International volunteering

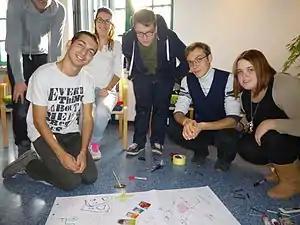
A group of European Voluntary Service volunteers during training

International volunteers from outside the host community can lack an understanding of the local context. While there is often a vetting or selection process for volunteers before they are recruited to serve in developing countries, this process has at times been found wanting. Large international volunteer cooperation organizations (IVCOs) provide their volunteers with significant training before and often their placement, which can help address this deficit. On the other hand, countless smaller and for-profit IVCOs offering unskilled volunteer placements to any participant willing to pay the placement fee rarely provide the type of training and preparation that volunteers need to be successful and helpful in hosting communities. In these circumstances, there is conflict about whether the fees volunteers pay justify the time spent supervising and revising their work, and if a sufficient portion of the fees make it back to the local communities hosting volunteers who are typically responsible for their supervision and training.